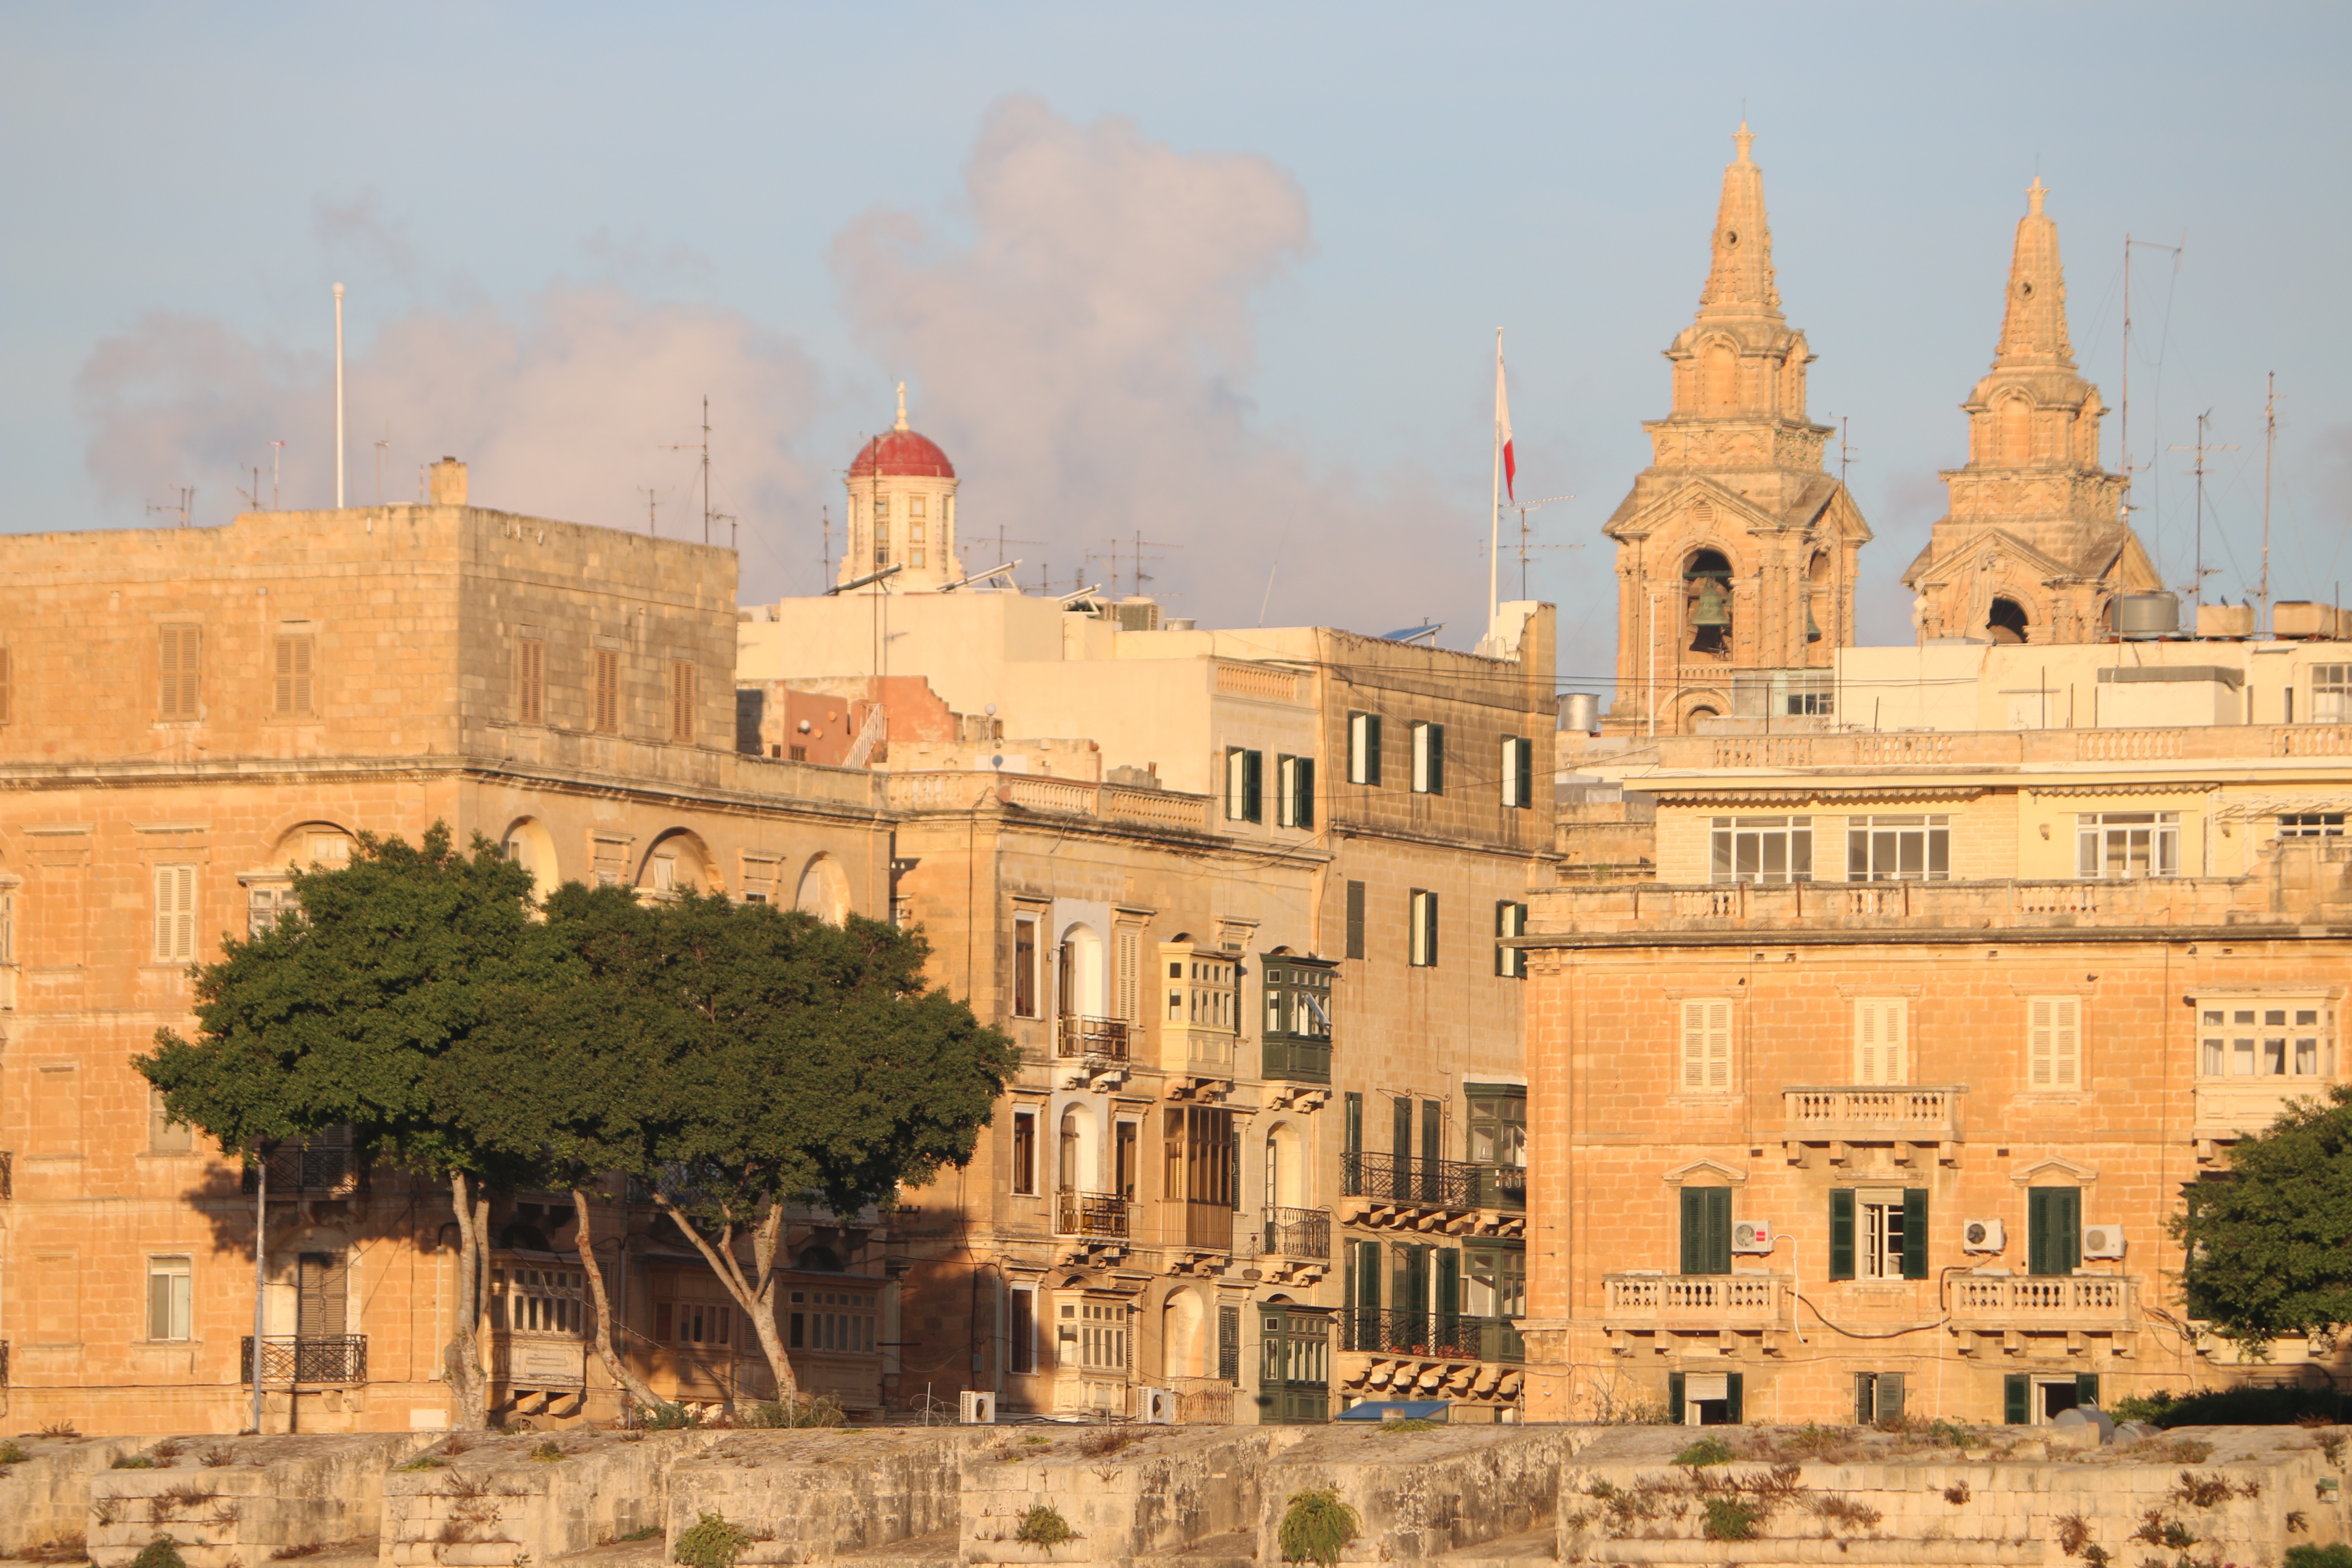
water, lake, town, building, palace, cityscape, travel, plaza, landmark, cathedral, port, fortification, place of worship, cruise, temple, malta, cruise ship, cruiser, unesco world heritage site, holiday cruise, historic site, ancient history, ancient roman architecture, valleta, msc divina